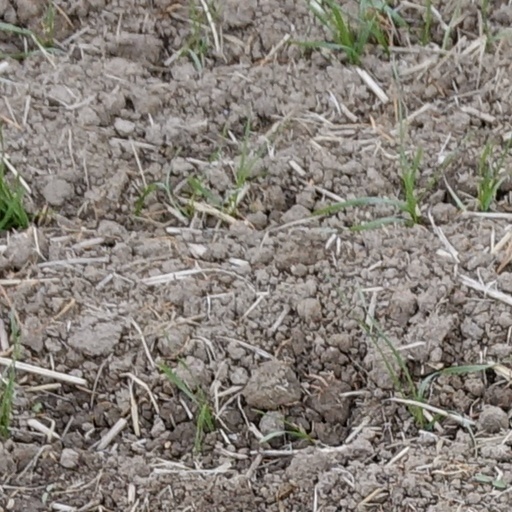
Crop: wheat